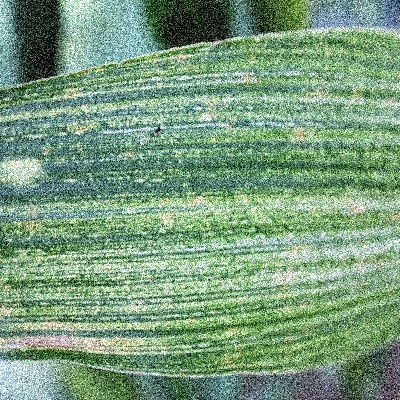
Label: Corn_(Maize)___Maize_Streak_Virus